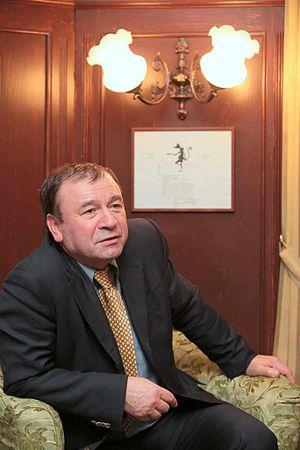
Iouri Minaïevitch Pirioutko, né le 27 mai 1946 à Tachkent et mort le 3 octobre 2014 à Torjok, est un historien russe, spécialisé dans l'histoire de Saint-Pétersbourg et de sa région. Il était également directeur de la section des sculptures monumentales du musée d'État de sculpture de la ville de Saint-Pétersbourg.